Tanba-Kameyama Domain

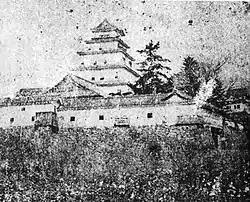
Kameyama Castle in 1872

The Kameoka area is located about 20 kilometers to the west of Kyoto, to which it is connected by the Kizugawa River. The area has long been regarded as the western gateway to Kyoto and was of strategic importance in protecting it from approach from both the San'in region and San'yo regions of western Japan. Recognizing the importance of this location, Oda Nobunaga's vassal Akechi Mitsuhide constructed a castle from which he conquered Tanba Province. It was from this castle that he later set out in 1582 to assassinate Nobunaga at the Honnō-ji Incident. After Akechi Mitsuhide's defeat by Toyotomi Hideyoshi, the castle was held by a number of members of the Toyotomi clan or various generals, who changed in rapid succession, including Maeda Gen'i, one of Toyotomi Hideyoshi's "Go-Bugyō". Maeda joined the Western army at the Battle of Sekigahara, but although he was on the losing side, Tokugawa Ieyasu confirmed him as "daimyō" of the 50,000 "koku" Kameyama Domain under the Tokugawa shogunate. His adopted son, Maeda Shigekatsu was transferred to Yakami Domain in 1609. The domain then passed through a large number of fudai clans in its history, most of whom stayed for only one or two generations.